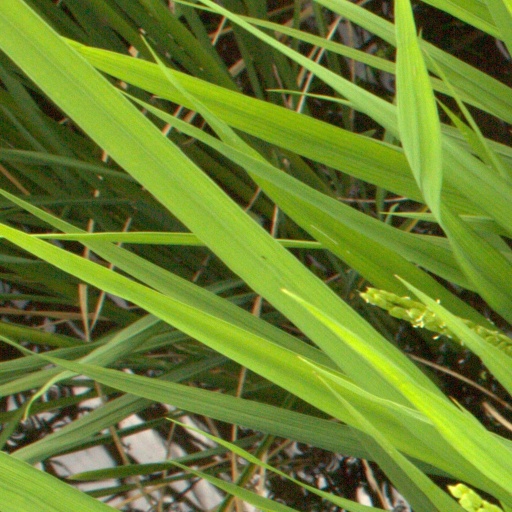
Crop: rice